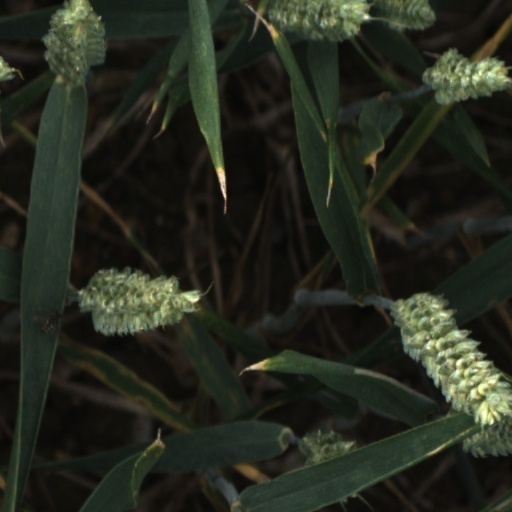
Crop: wheat